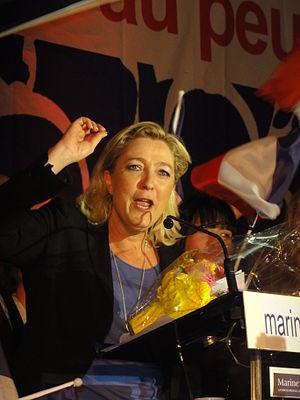
Marine Le Pen au Parlement des Invisibles à Hénin-Beaumont le dimanche 15 avril 2012.
En France, dans le domaine politique, l'expression « 21 avril » est utilisée pour évoquer le dimanche 21 avril 2002, date du premier tour de l'élection présidentielle française de 2002. Celle-ci vit la qualification du président sortant Jacques Chirac et de Jean-Marie Le Pen pour le second tour, devant le Premier ministre Lionel Jospin, pourtant favori des sondages.